Occitan cross

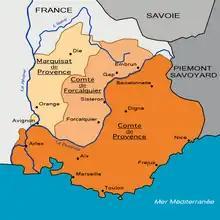
12th century division of Provence into the county of Provence, county of Forcalquier and marquisat de Provence.

The Occitan cross probably first appears in the coat of arms of the counts of Forcalquier and then during the reign of Raymond V, count of Toulouse, as a particular description of his official seal dated from 1165 corroborates.